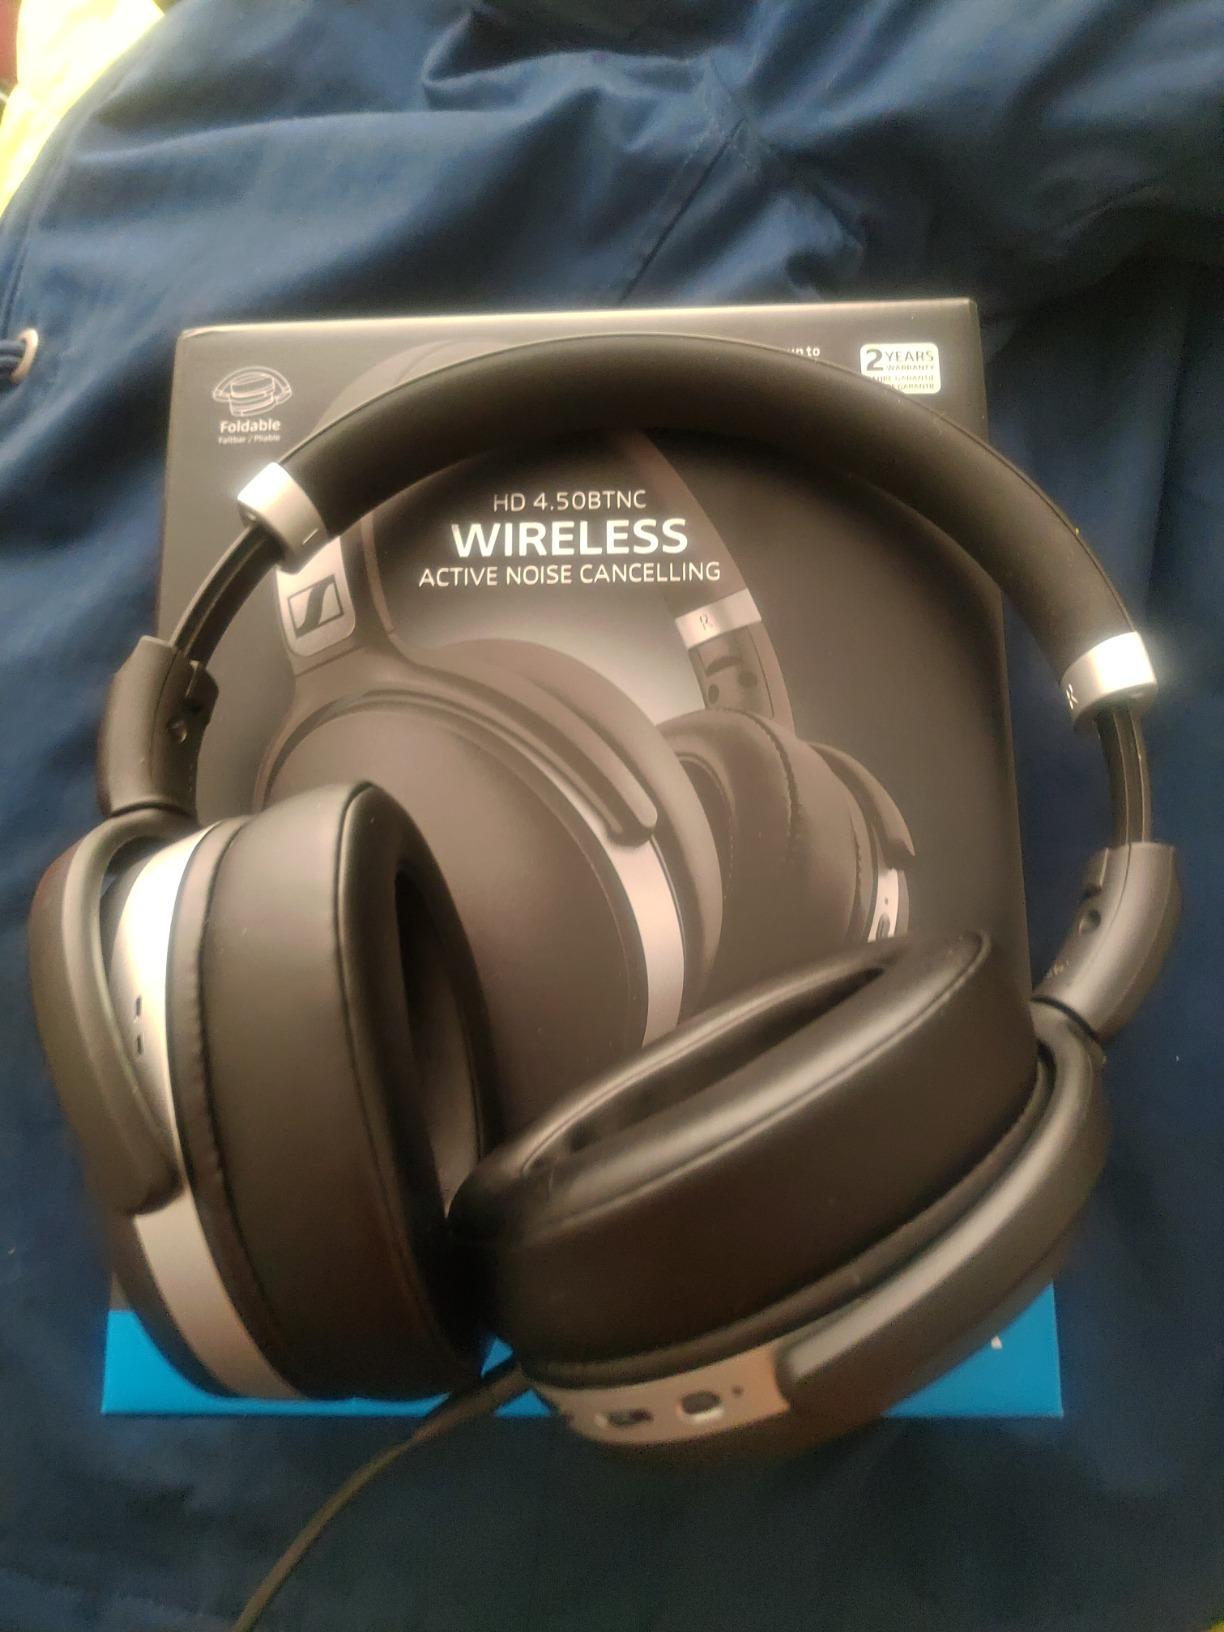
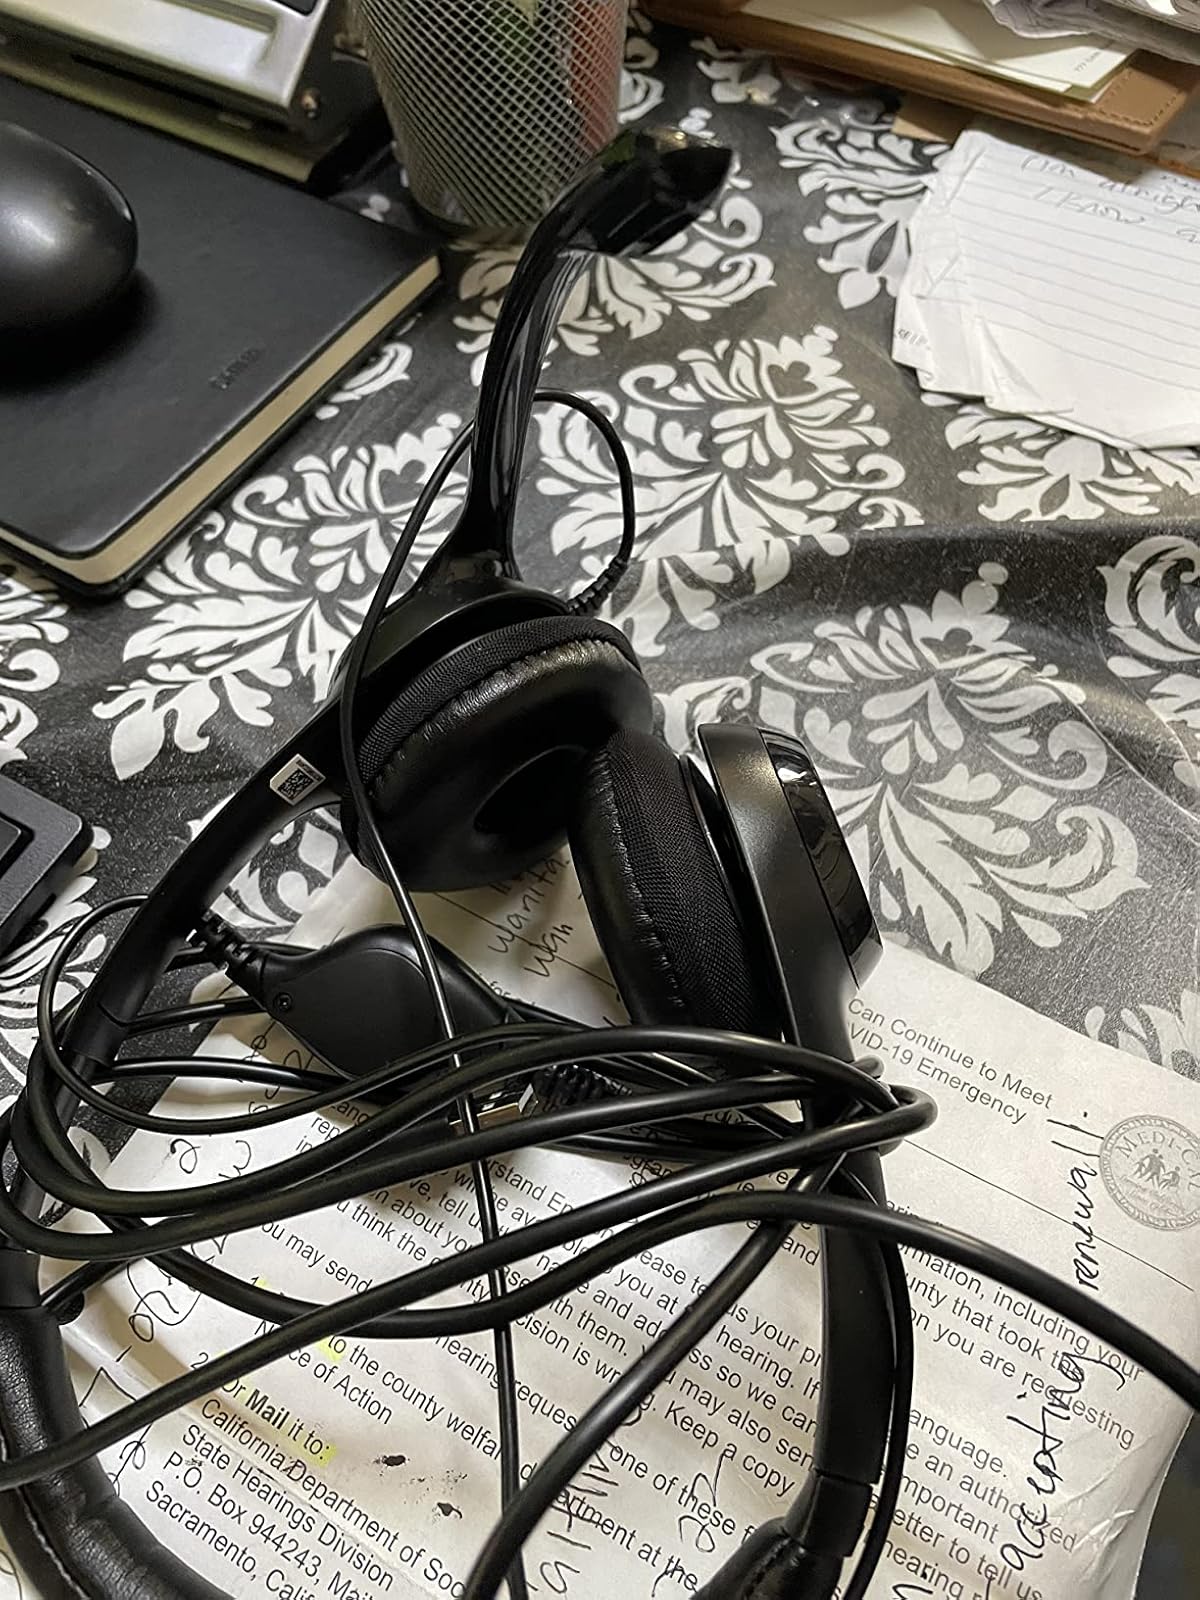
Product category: headphones
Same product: no